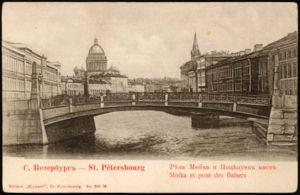
Le pont des Baisers est un pont célèbre de Saint-Pétersbourg qui traverse la Moïka et prolonge la rue Glinka. Il est l'objet de beaucoup d'anecdotes littéraires à cause de son nom, et de peintures, car l'on y voit en fond la coupole de la cathédrale Saint-Isaac. Il mesure 41,5 m de long et 23,5 m de large.
La Moïka est une rivière de Saint-Pétersbourg qui se jette dans la Néva. Elle mesure 4,67 km et atteint un maximum de 40 m de large et 3,2 m de profondeur.